University of Virginia

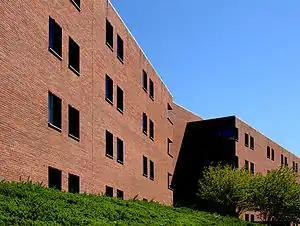
Recessed windows of the monolithic Hereford College

The UVA campus, referred to as the Grounds, straddles the border between the city of Charlottesville and Albemarle County. The university also maintains 562 acres north of the campus at North Fork and 2,913 acres southeast of the city at Morven Farm. It also is in the process of building a campus in Northern Virginia within Fairfax, Virginia.